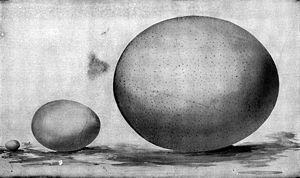
Dans la reproduction sexuée, l’œuf est le premier stade de la vie d'un individu. C'est une cellule issue de la fécondation d'un ovule, c'est-à-dire, issue de la fusion avec un gamète mâle. Cette cellule se développera par divisions successives pour former l'embryon.